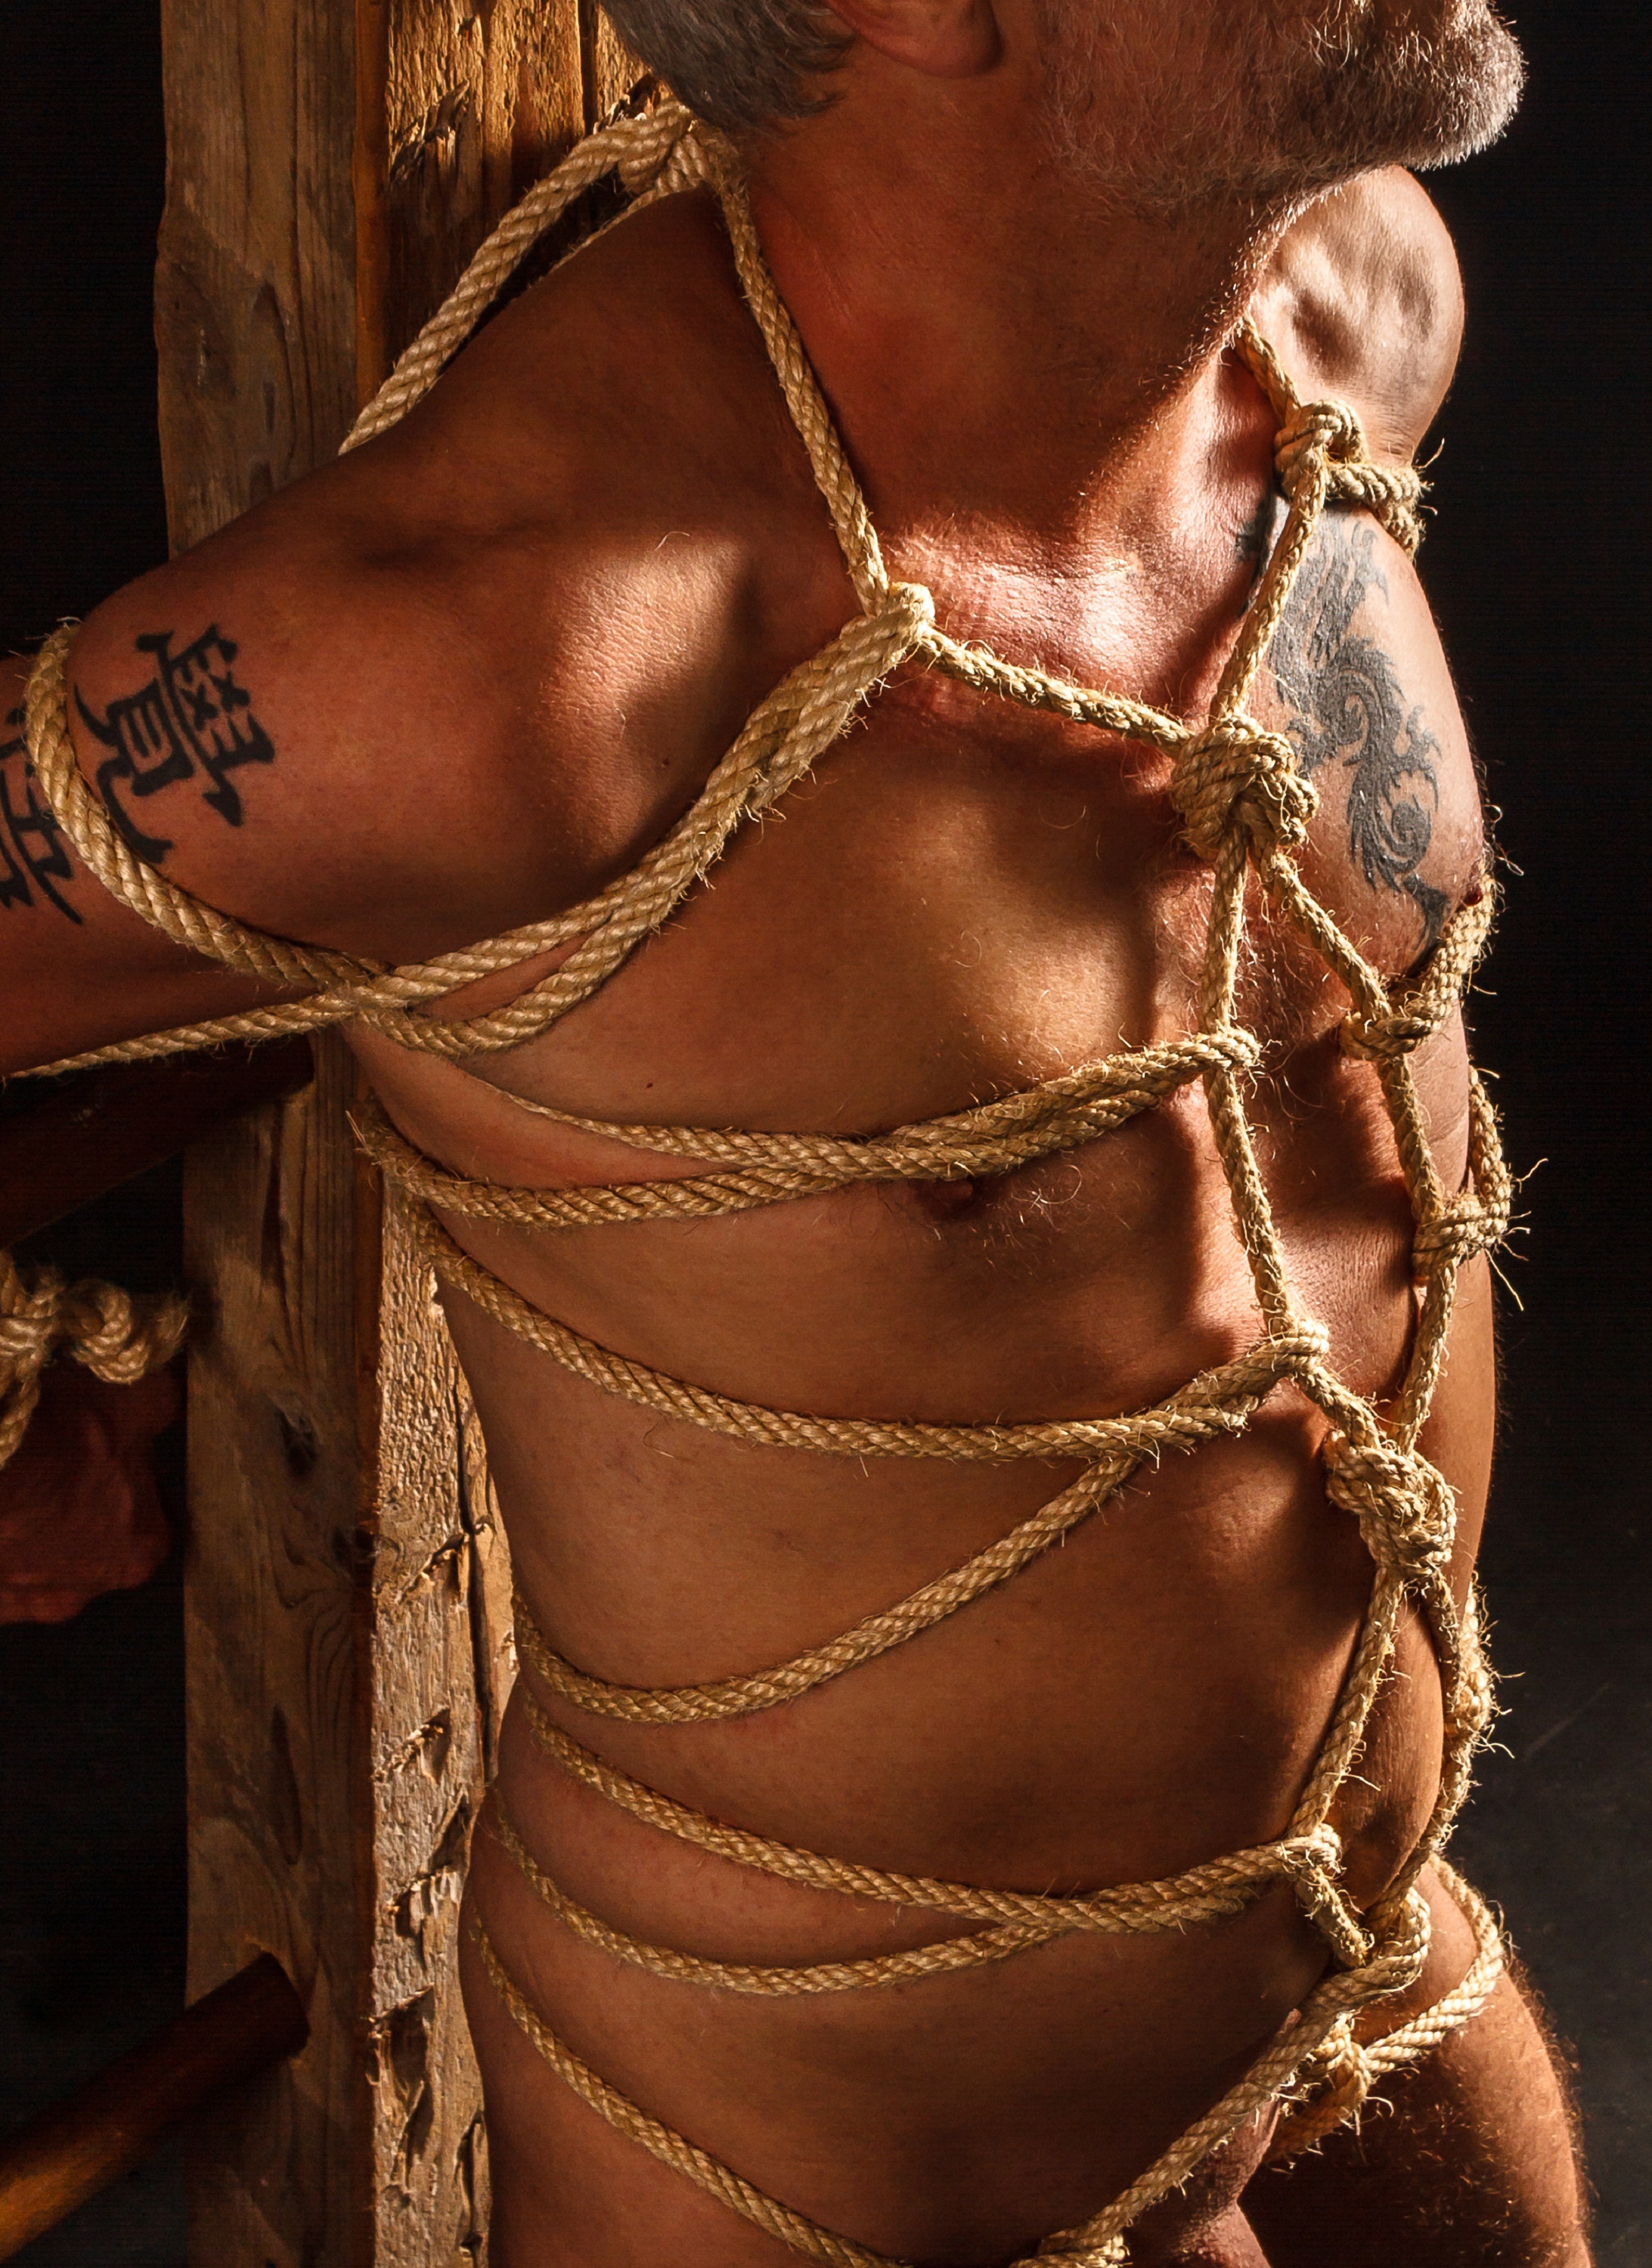
bondage, rope, tied, tattoo, japanese, chest, metal, human, human body, neck, muscle, trunk, abdomen, chain, flesh